Great Eastern Hotel, London

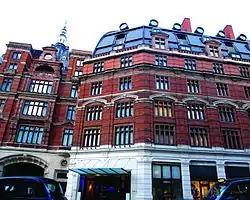

Andaz London Liverpool Street is a 5 star hotel in the Bishopsgate Without area of the City of London; situated immediately south of Liverpool Street station, originally built as the Great Eastern Hotel in 1884. The building underwent extensive renovation and expansion between 1899 and 1901 and again in 2000, when it was co-owned by Terence Conran. Hyatt has owned the hotel since 2006, operating it under the Andaz brand.